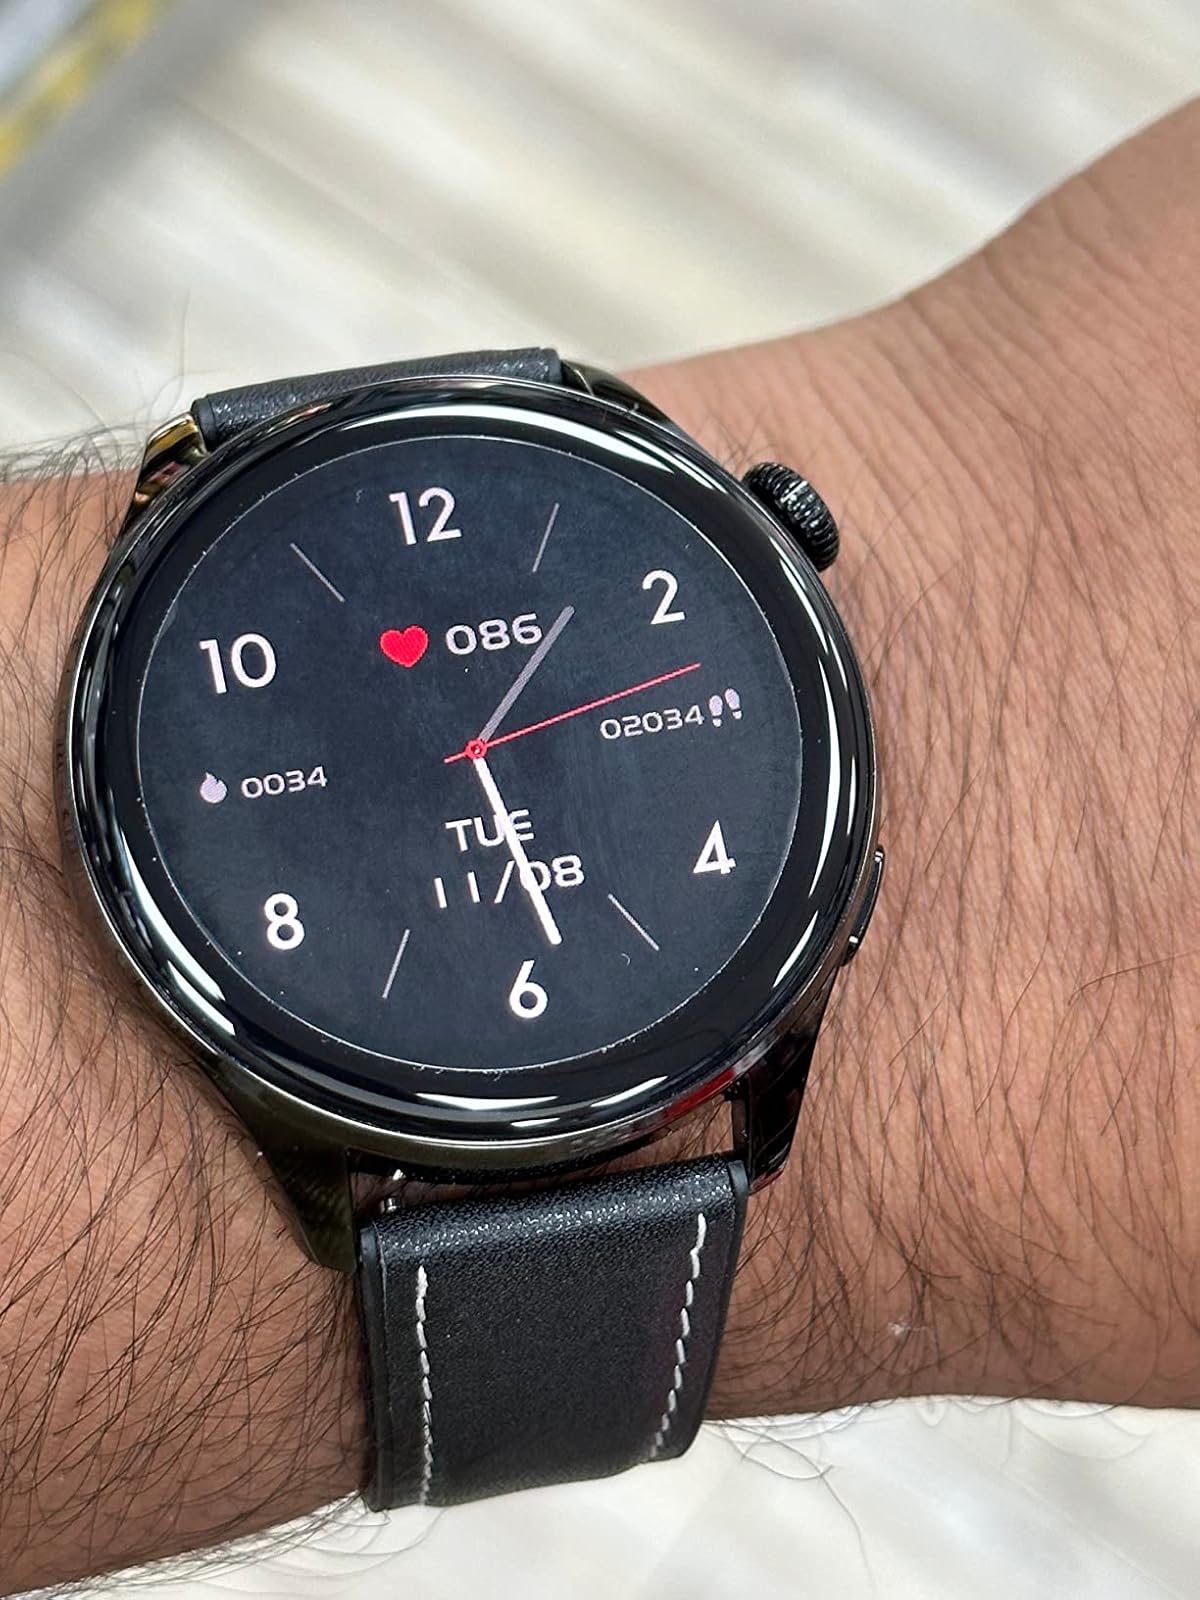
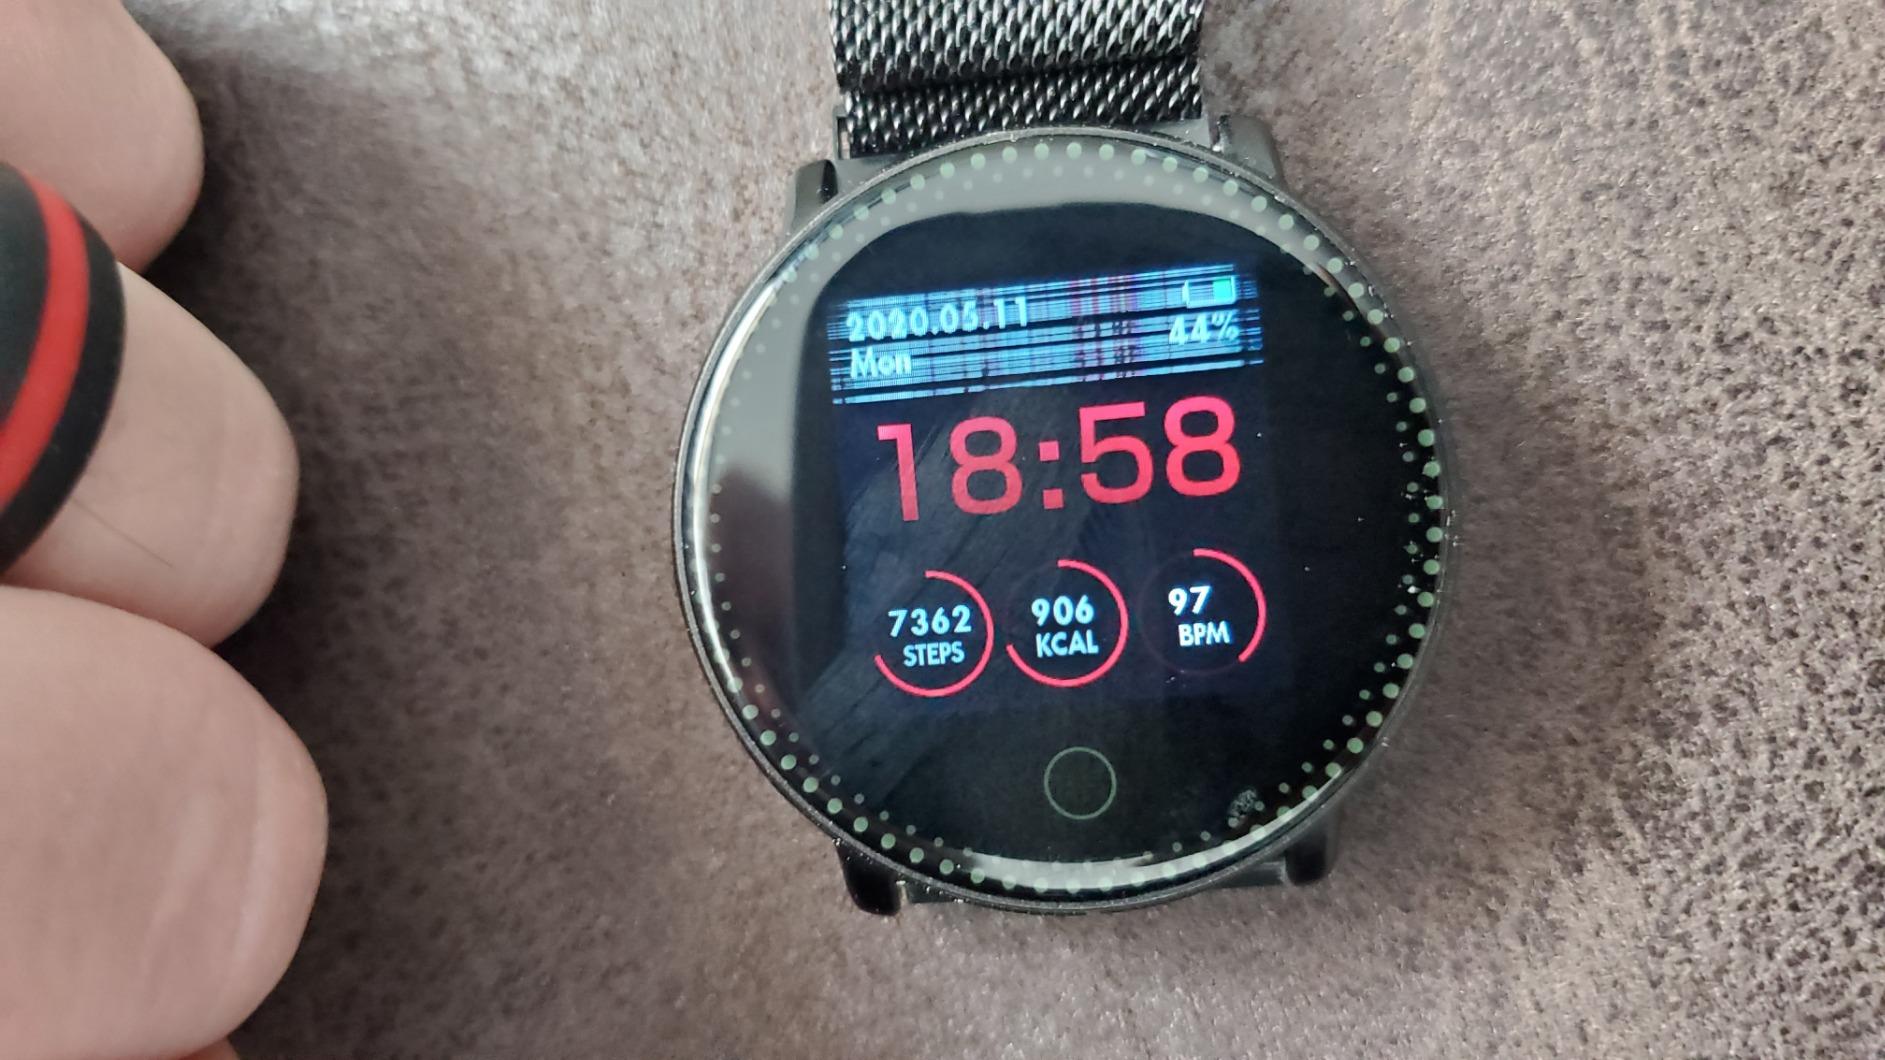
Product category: smartwatch
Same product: no